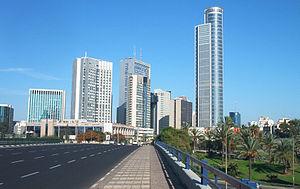
L'industrie israélienne du diamant est un acteur important de la production de diamants taillés en gros dans le monde.
"Ramat Gan est une ville israélienne de la banlieue est de Tel Aviv. La petite ville de Yir Ganim est fondée en 1921. Deux ans plus tard, elle prendra le nom de Ramat Gan, ""Les hauteurs du jardin"". Ramat Gan était autrefois une petite ville aux allures campagnardes avec ses champs agricoles. L'urbanisation et le développement économique en ont radicalement transformé la physionomie pour devenir le quartier d'affaires du District de Tel Aviv et le pôle économique du pays. C'est la que se concentrent les diamantaires, la bourse de diamants, les sociétés de haute technologie, le plus haut gratte-ciel d'Israël et que se déroulent les rencontres internationales entre les sociétés.